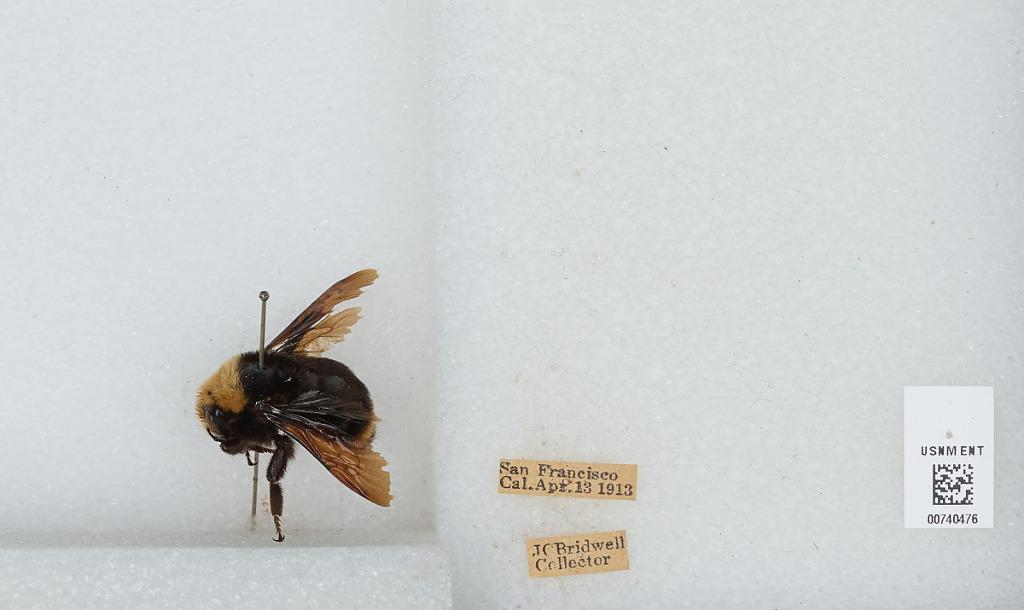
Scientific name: Bombus (Pyrobombus) vosnesenskii Radoszkowski
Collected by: J. Bridwell
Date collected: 1913-4-13
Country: United States
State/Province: California
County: San Francisco
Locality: San Francisco
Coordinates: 37.7775, -122.416